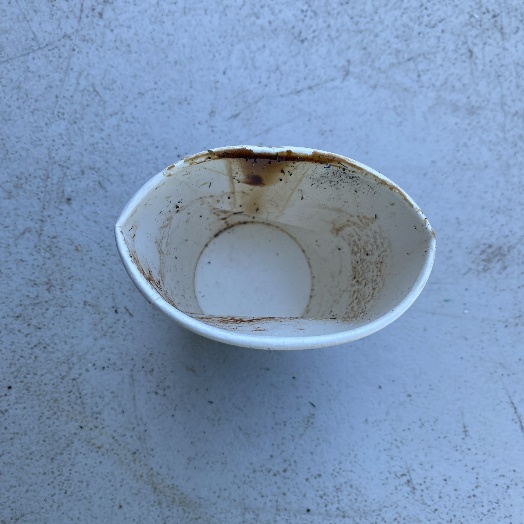
Label: Cardboard